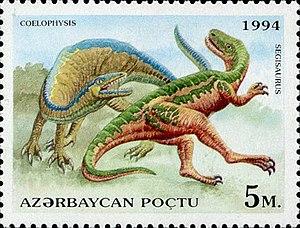
Segisaurus est un genre éteint de petits dinosaures théropodes coelophysidés qui mesurait approximativement 1 mètre de long. Le seul spécimen connu a été découvert en 1933 dans la formation géologique des grès de Navajo dans le canyon de Tsegi en Arizona.